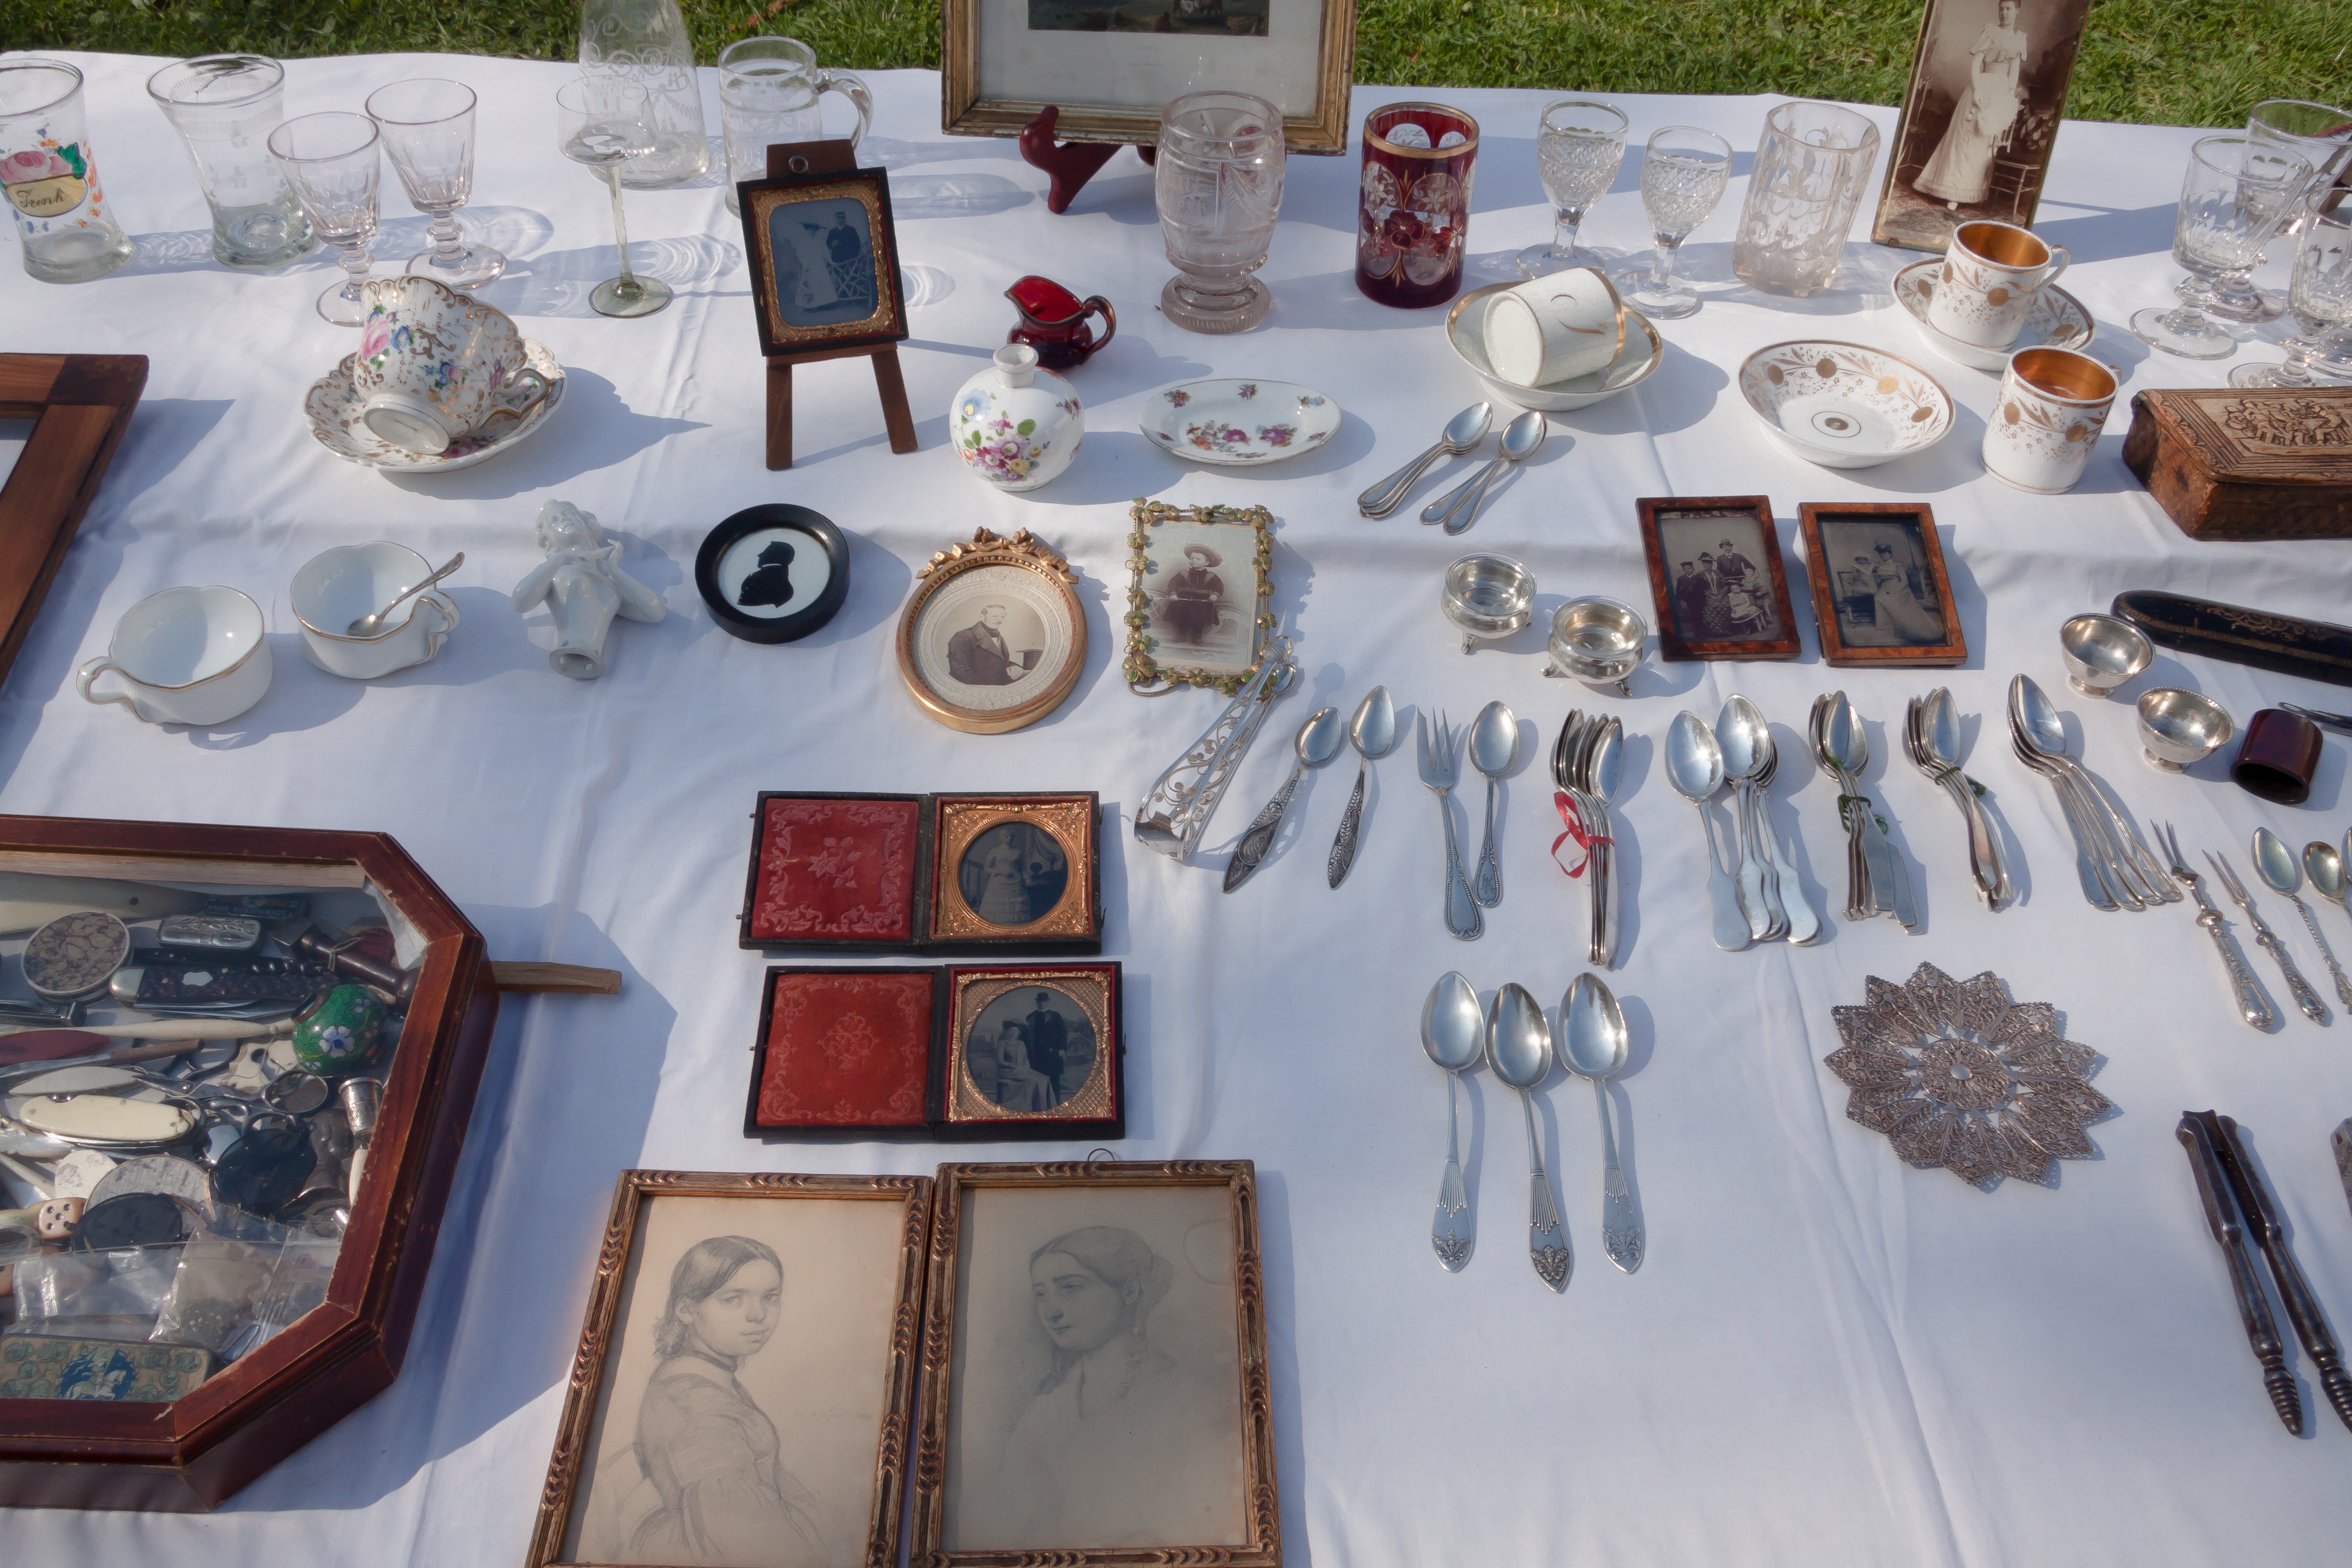
silverware, antique, old, junk, art, silver, sale, games, flea market, antiques, kitsch, used, auction, used commercially, nippes, second hand, silver cutlery